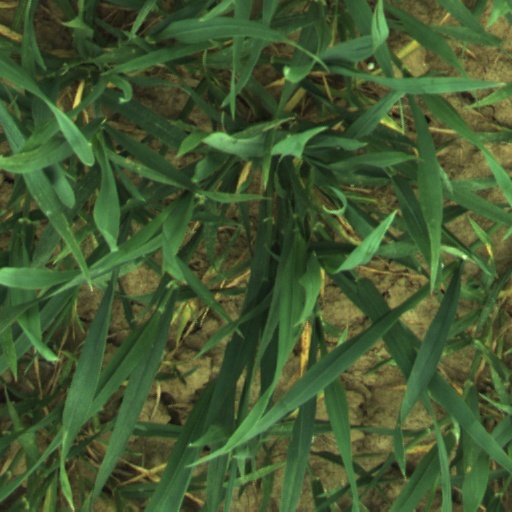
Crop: wheat